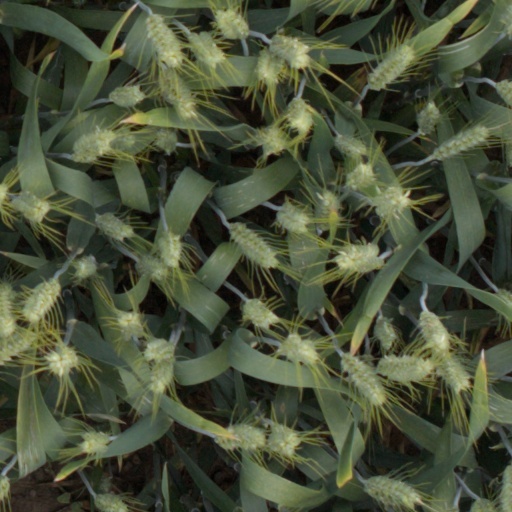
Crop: wheat